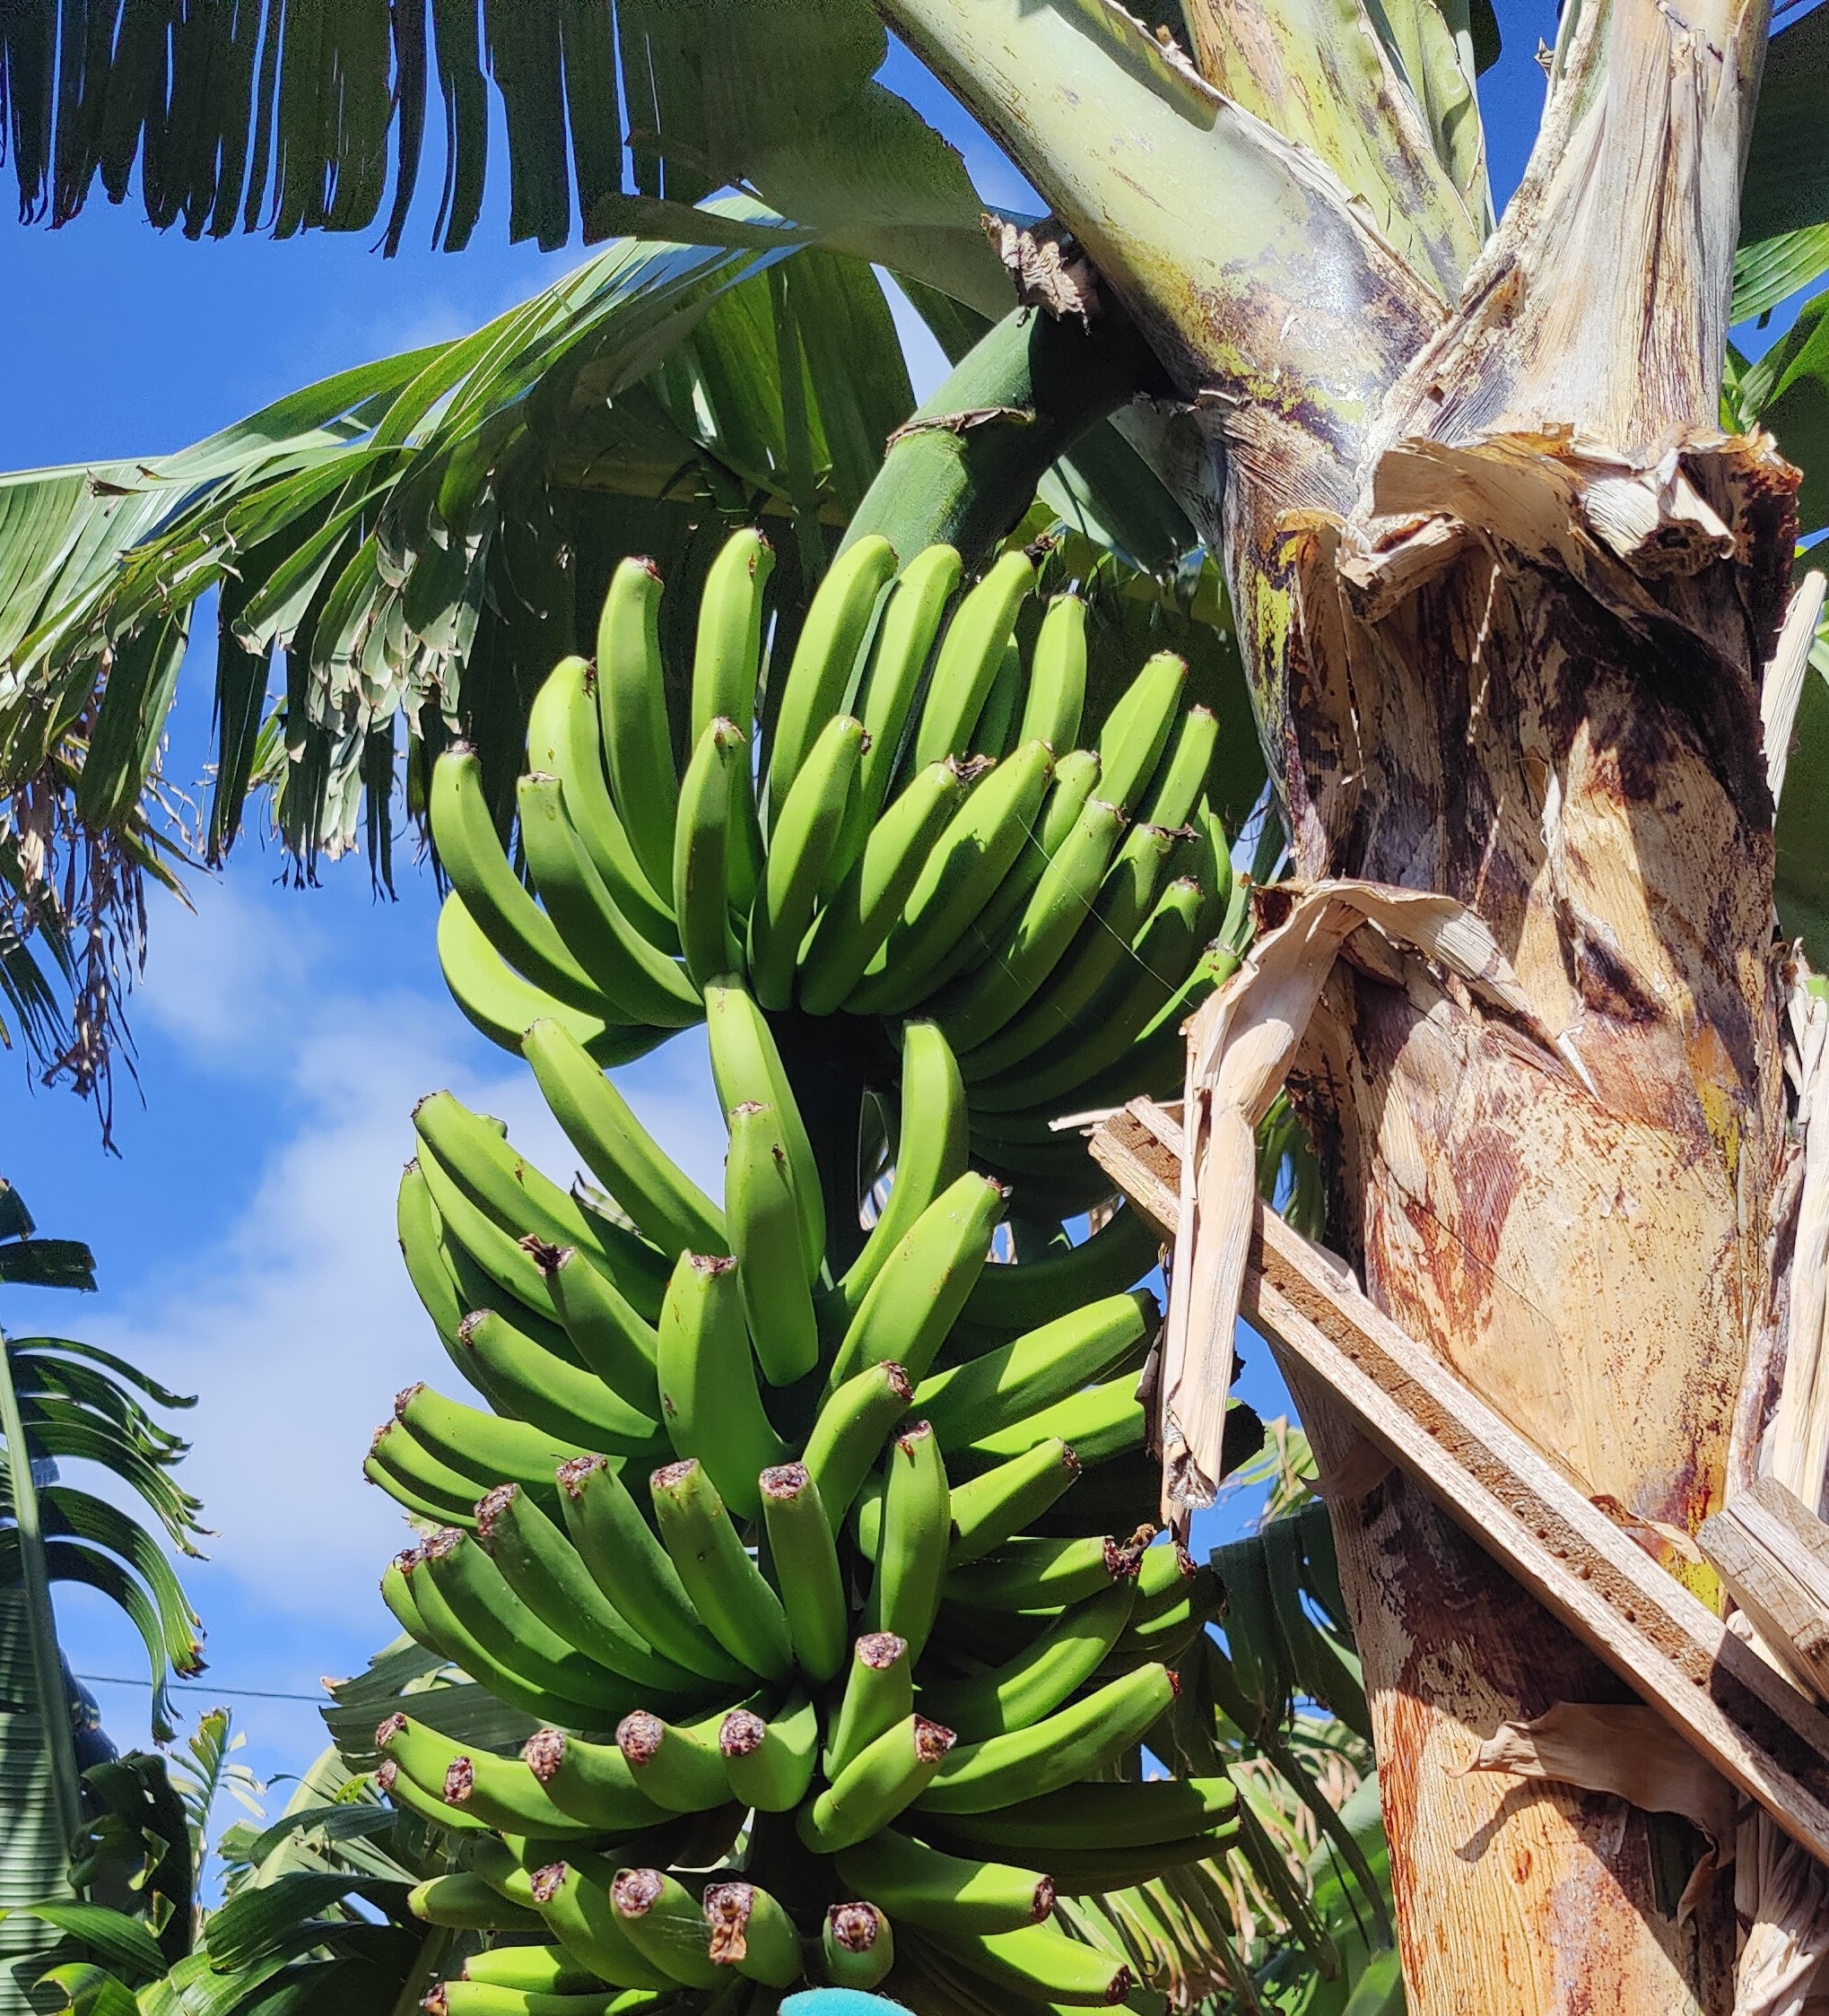
Label: Keep